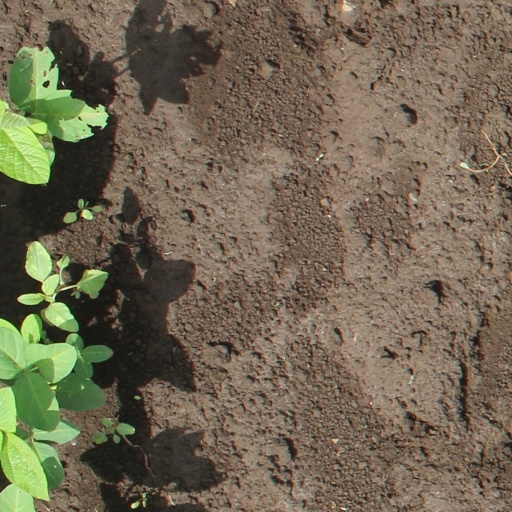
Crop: soybean